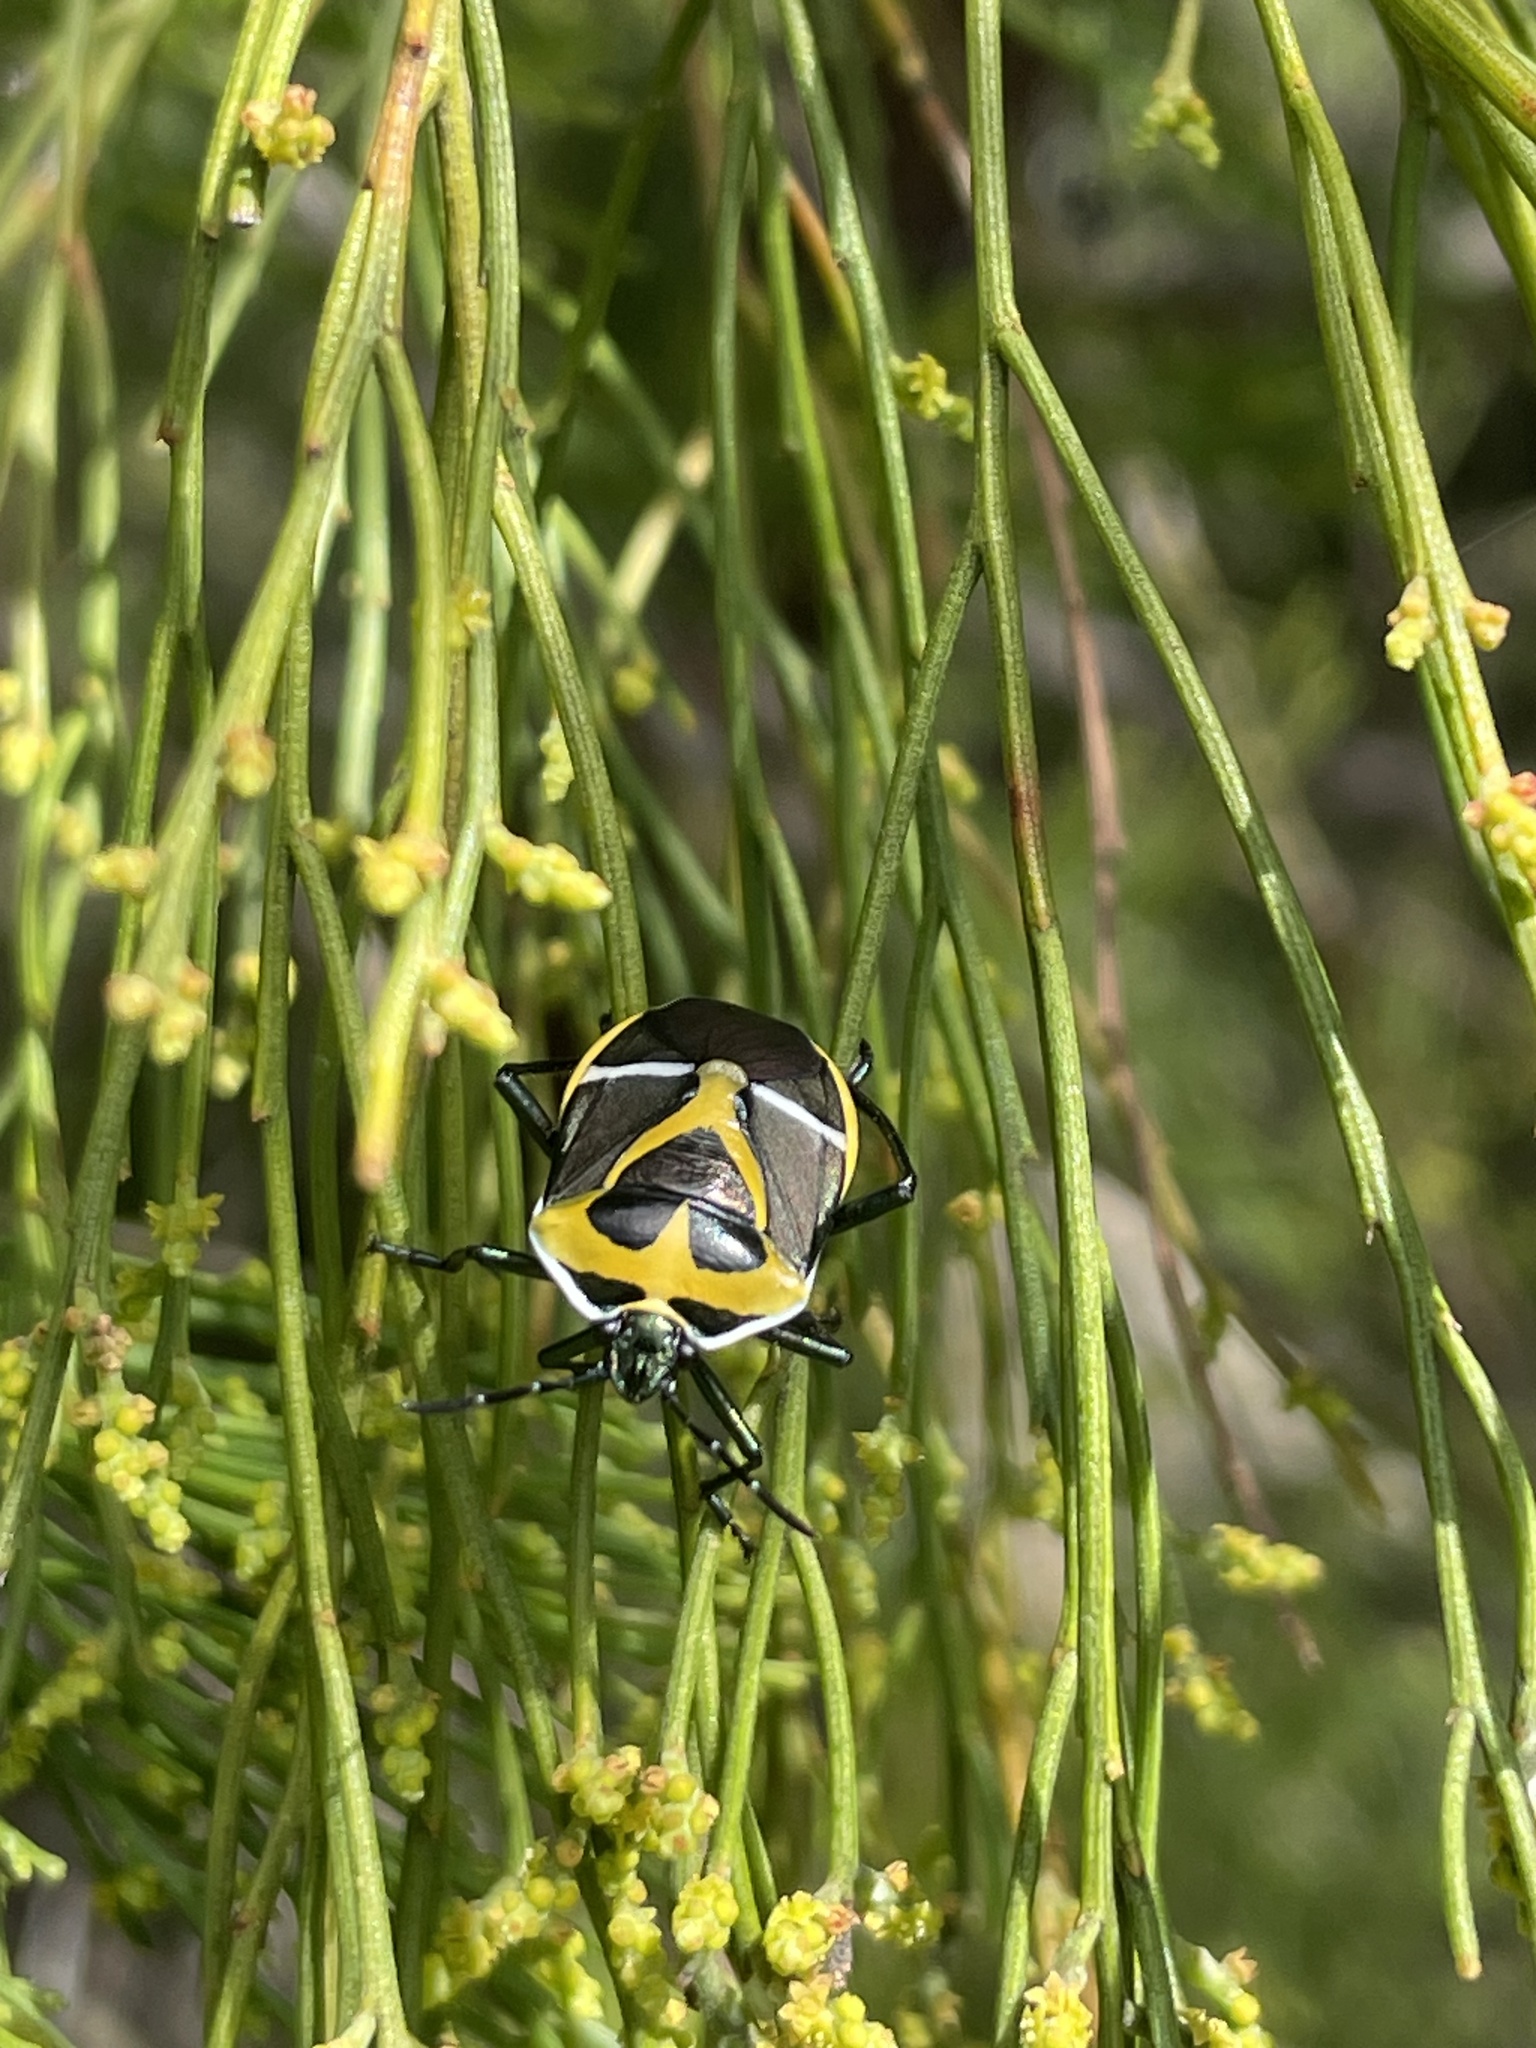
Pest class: stink_bug